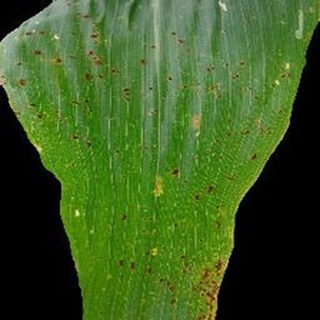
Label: corn_common_rust